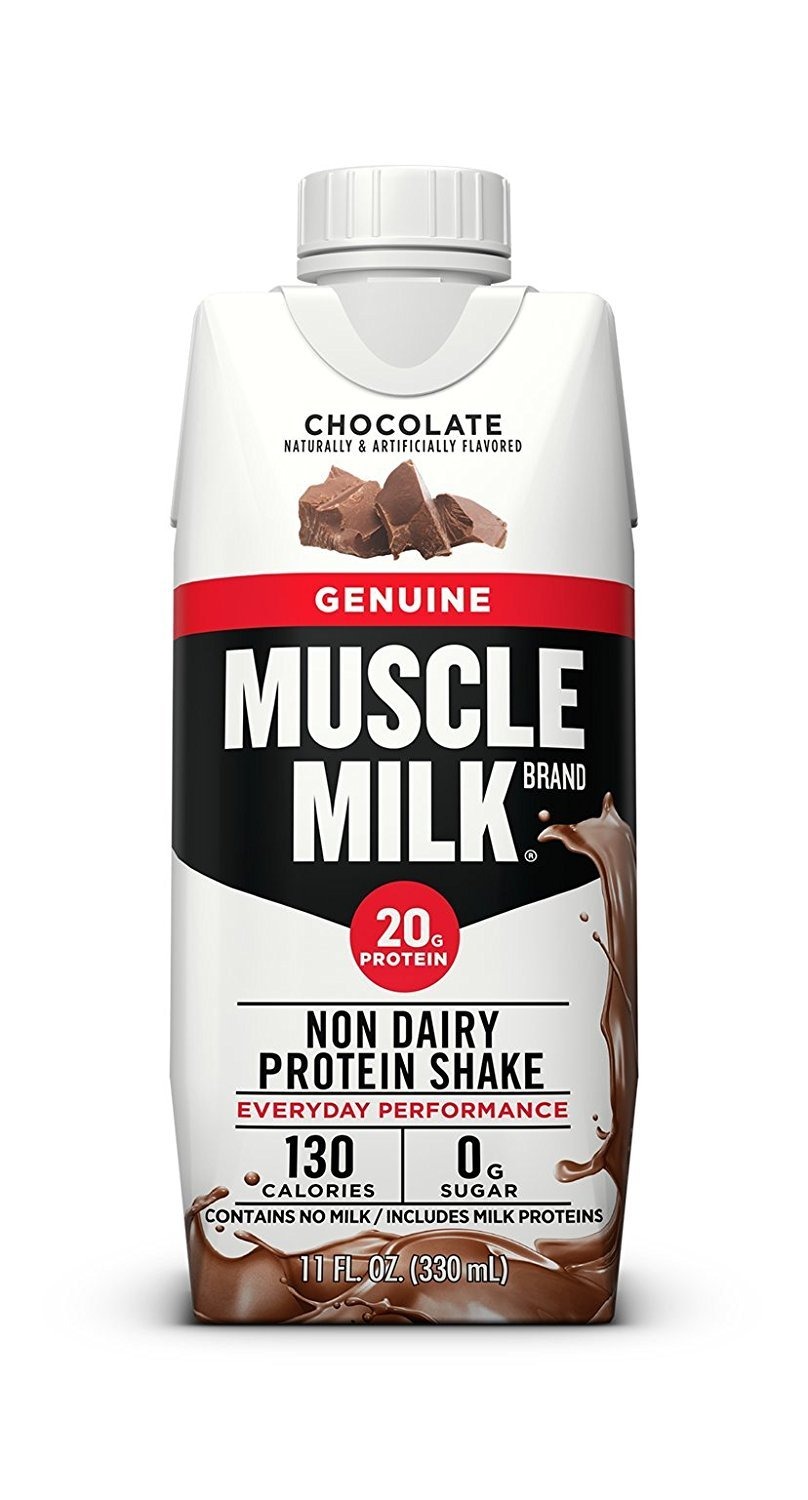
Item Name: Muscle Milk Genuine Protein Shake, Chocolate, 11 Fl Oz Carton, 12 Pack, 25g Protein, Zero Sugar, Calcium, Vitamins A, C & D, 5g Fiber, Energizing Snack, Workout Recovery, Packaging May Vary
Bullet Point 1: Contains twelve (12) 11 fl oz Cartons of Muscle Milk Genuine Protein Shakes. Packaging may vary.
Bullet Point 2: HELPS SATISFY HUNGER AND BUILD MUSCLE – Muscle Milk Genuine is an energizing protein shake that can be consumed as an on-the-go breakfast or anytime snack or to support post-workout recovery and muscle growth.
Bullet Point 3: KEY FEATURES – Based on 1 shake, Muscle Milk Genuine Protein Shakes contain 25g protein, zero sugar, 5g fiber, and a good source of Calcium and Vitamins A, C & D
Bullet Point 4: GREAT TASTING SHAKE – Muscle Milk Genuine Ready to Drink Protein Shakes are smooth and delicious – just read our reviews! They taste great as is or added to coffee, oatmeal, pancakes, smoothies, and other foods when you’re looking for a protein boost.
Bullet Point 5: SCIENCE BEHIND PROTEIN – Muscle Milk Genuine provides a combination of slow releasing and fast releasing proteins to help increase amino acid levels. These essential amino acids play a role in muscle growth and maintenance of muscle mass.
Bullet Point 6: Muscle Milk Genuine Protein Shake, Chocolate, 11 Fl Oz Carton, 12 Pack, 25g Protein, Zero Sugar, Calcium, Vitamins A, C & D, 5g Fiber, Energizing Snack, Workout Recovery, Packaging May Vary
Value: 132.0
Unit: Fl Oz

Price: 23.49